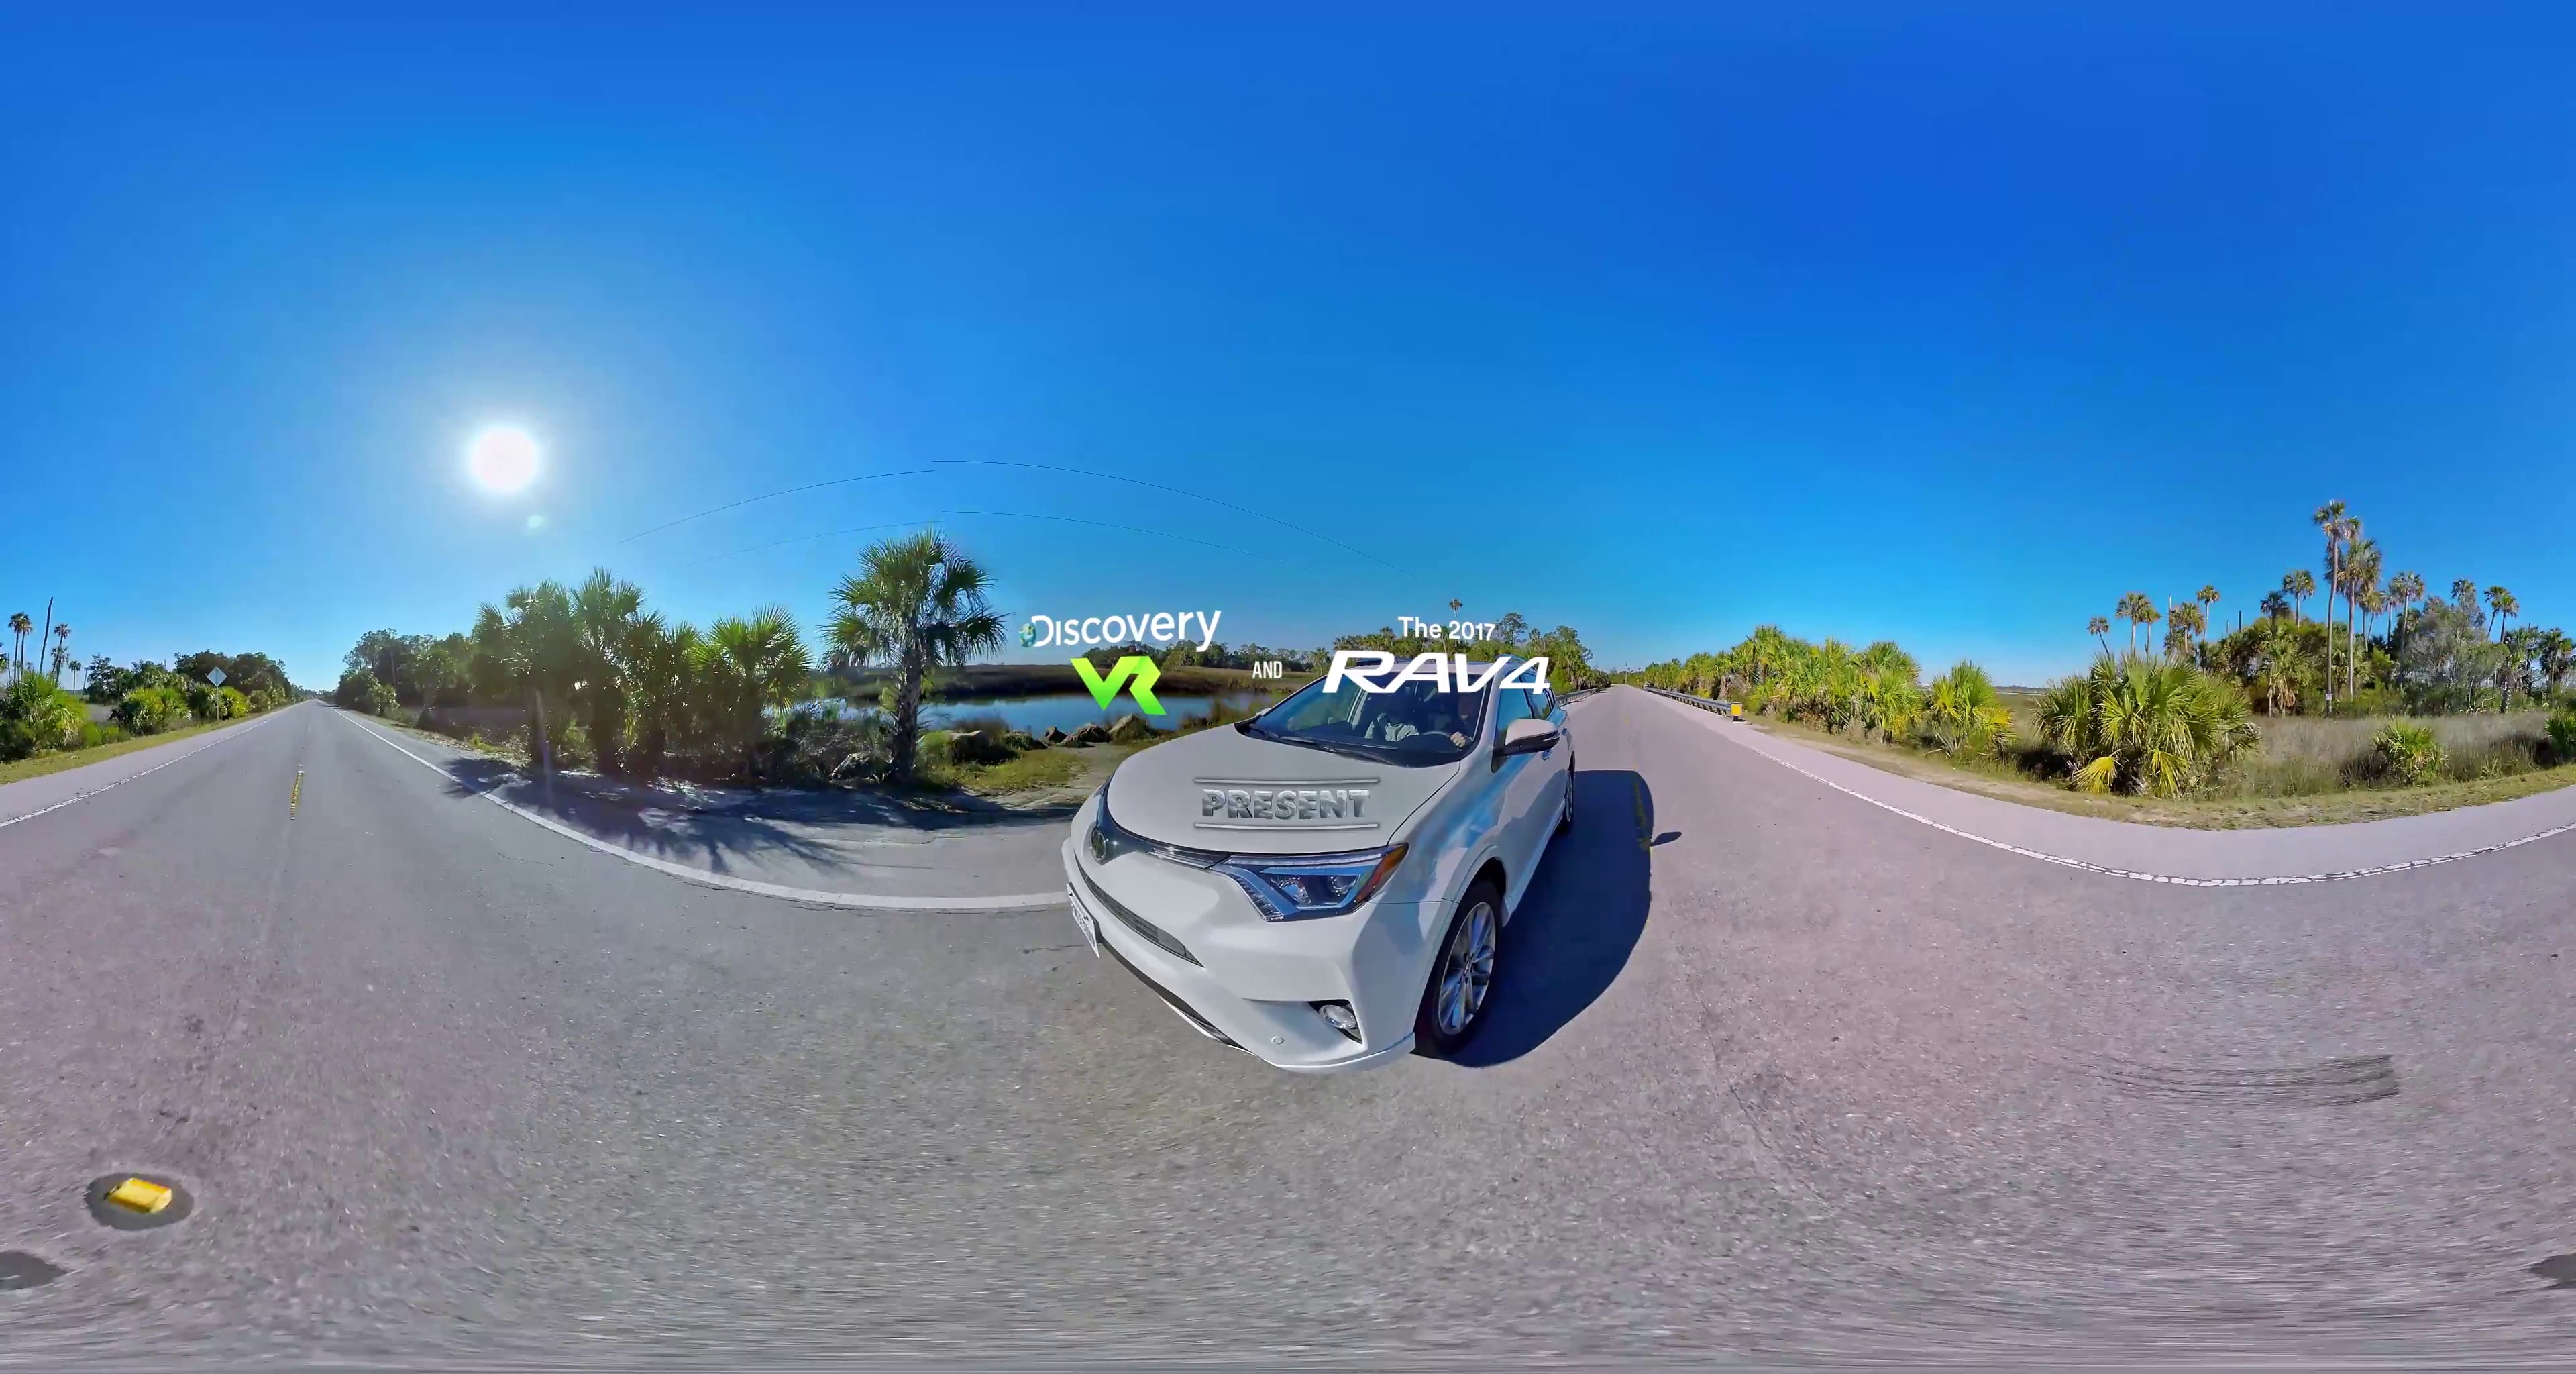
Referred object: the white car

Referred object: the white car opposite the palm trees